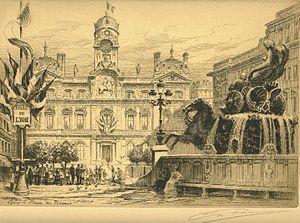
Lyon, Place des Terreaux - gravure de Charles Pinet (19,5 x 28 cm
La foire de Lyon ou foire internationale de Lyon est un type de manifestation commerciale. Aujourd'hui, elle est une exposition commerciale sur l'univers de la Maison et du Shopping. Elle se tient traditionnellement au mois de mars.